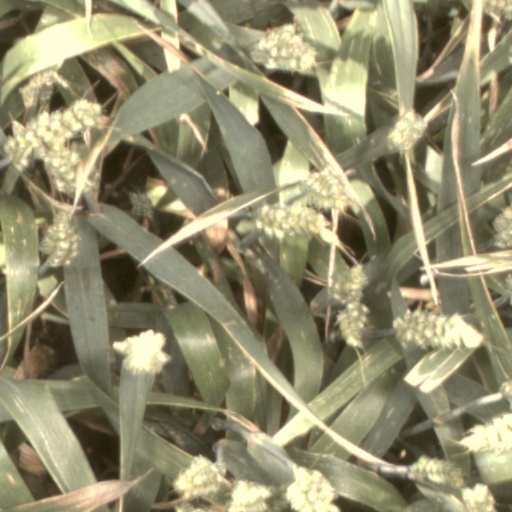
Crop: wheat